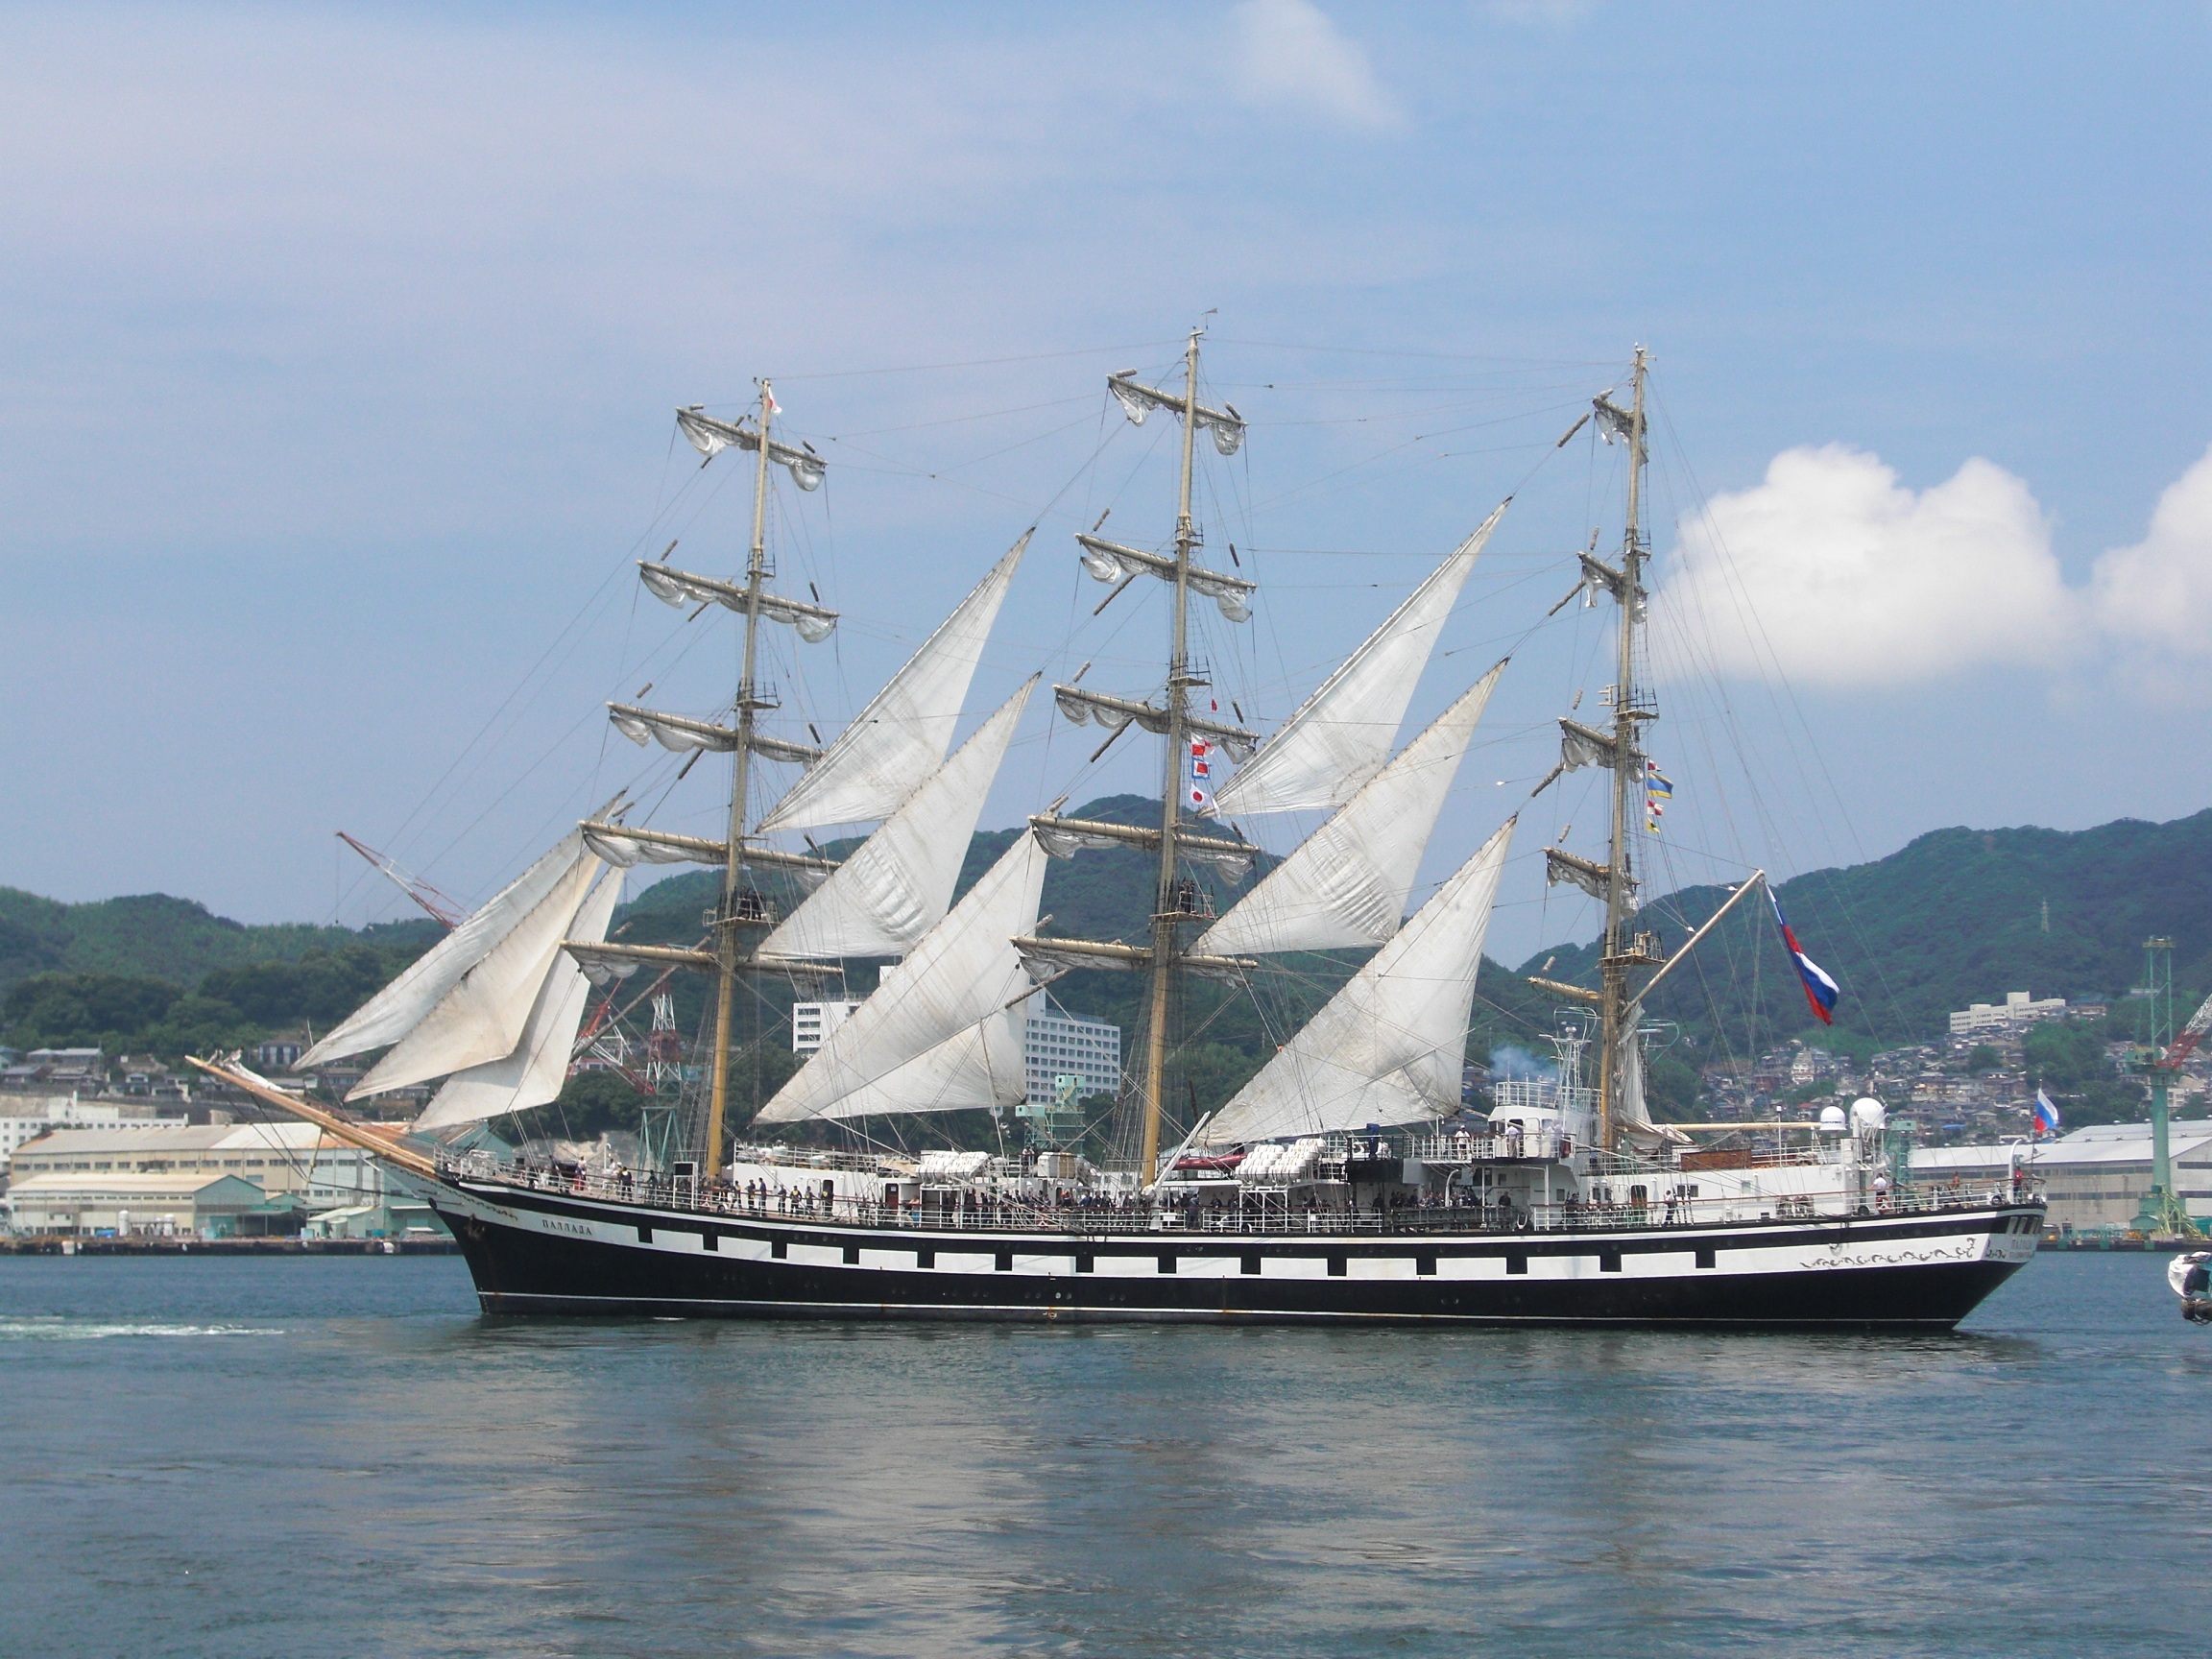
boat, ship, mast, sailboat, cool image, nagasaki, sail, clipper, cool photo, watercraft, schooner, windjammer, barque, frigate, brig, sailing ship, motor ship, flagship, galeas, training ship, tall ship, galleon, full rigged ship, ship of the line, caravel, brigantine, barquentine, manila galleon, sloop of war, east indiaman, nagasaki port, water transportation, ship replica, baltimore clipper, first rate, steam frigate